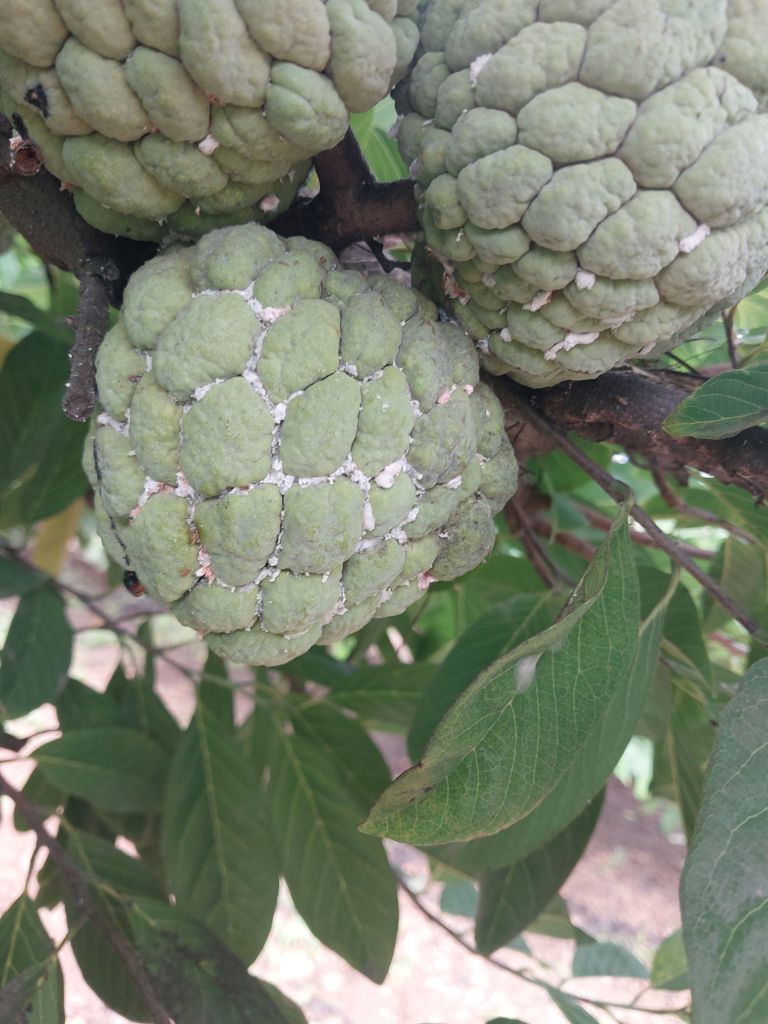
Disease label: Mealy Bug